William Pynchon

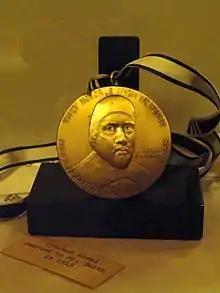
One of the first medallions minted for the Order of William Pynchon in 1915, awarded to George Walter Vincent Smith, an industrialist, philanthropist, and art collector who donated his entire private collection to form the first Springfield Art Museum in the late 19th century.

In 1649, William Pynchon found time to write a critique of his place and times' dominant religious doctrine, Puritanical Calvinism, entitled "The Meritorious Price of Our Redemption". Published in London in 1650, it quickly reached Boston and caused a sensation. Pynchon was one of Massachusetts' wealthiest and most important men, and in his book — which confounded Puritan theology by claiming that obedience, rather than punishment and suffering, was the price of atonement — was immediately burned on the Boston Common (only 4 copies survived), and soon after became the New World's first-ever banned book. Officials of the Massachusetts Bay Colony formally accused Pynchon of heresy and demanded that he retract its argument. Coincidentally, Pynchon's court date took place on the same day and at the same place that the New World's first witch trial — that of Hugh and Mary Parsons (not Mary Bliss Parsons) of Springfield — took place. Instead of retracting his arguments, Pynchon stealthily transferred his land holdings to his son John — who later became an equally large influence in Springfield — while William Pynchon returned to England in 1652, where he remained for the rest of his life. He died in Wraysbury, then in Buckinghamshire in England in 1662, and was buried there at St Andrew's Church.